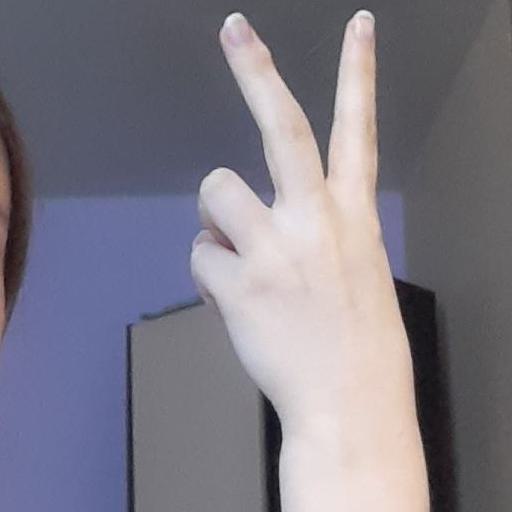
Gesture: peace_inverted